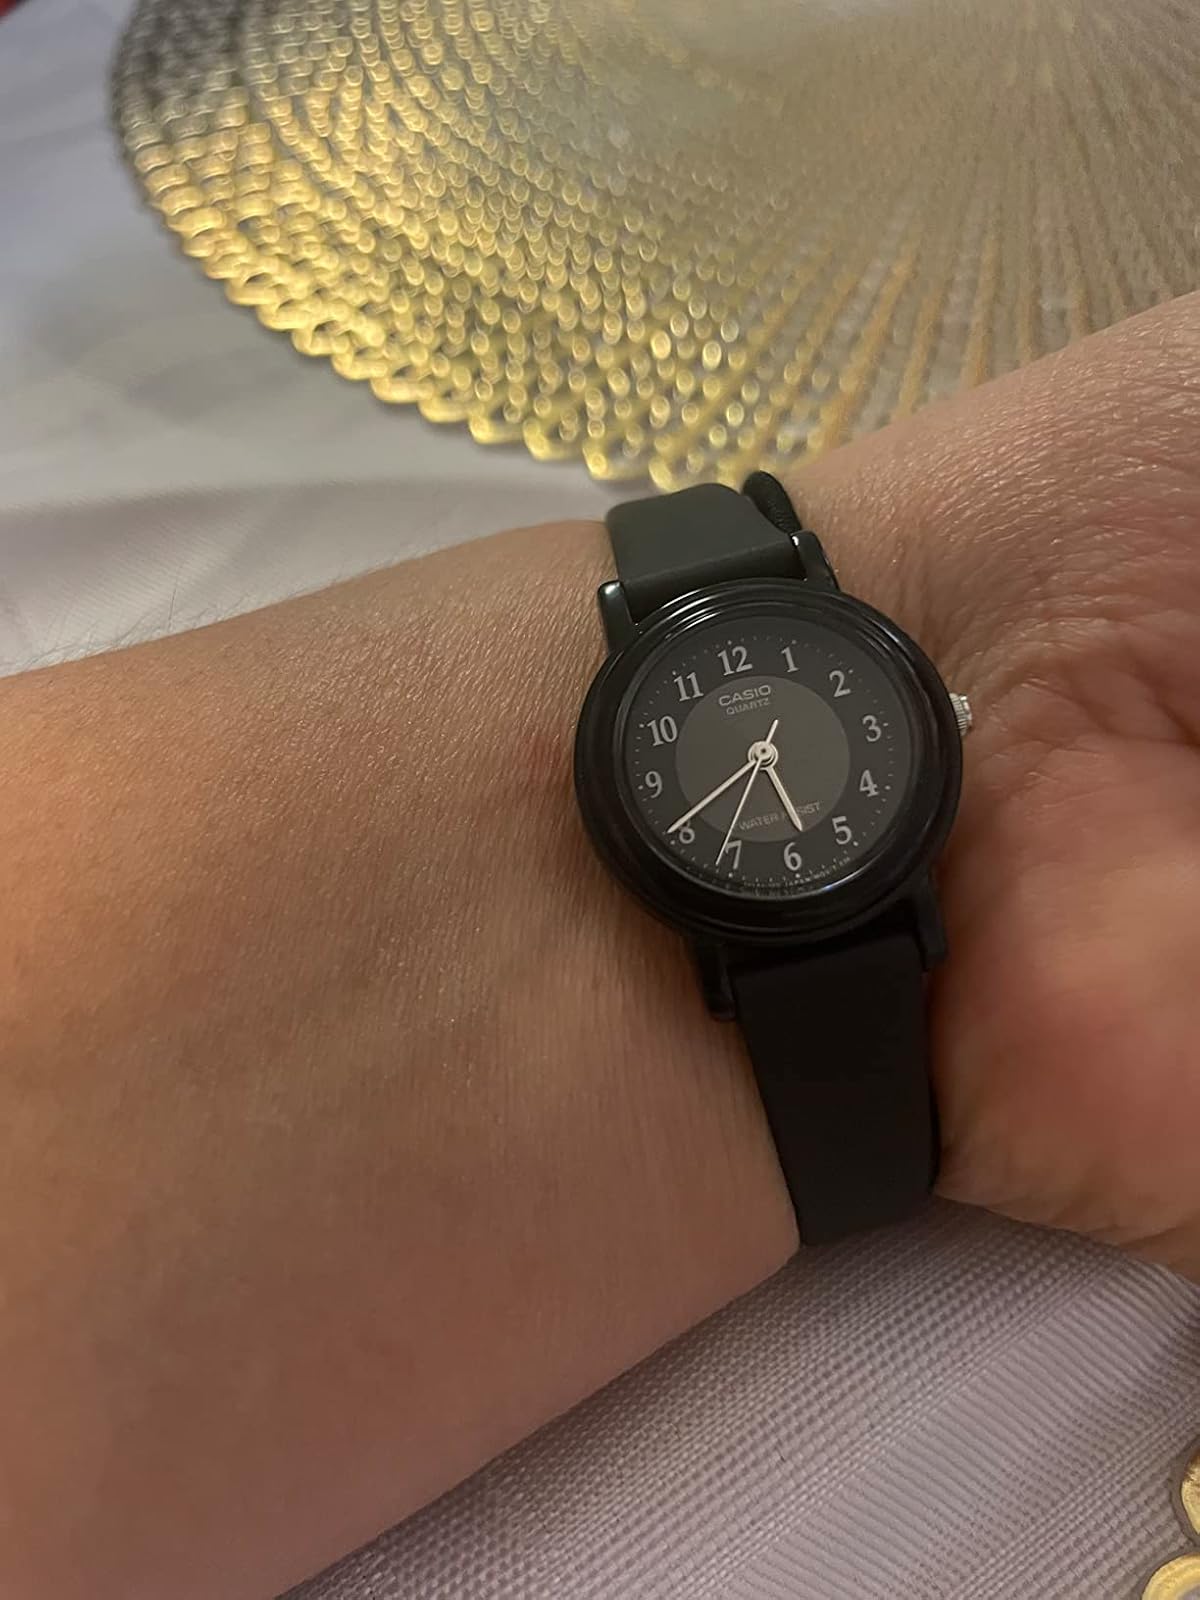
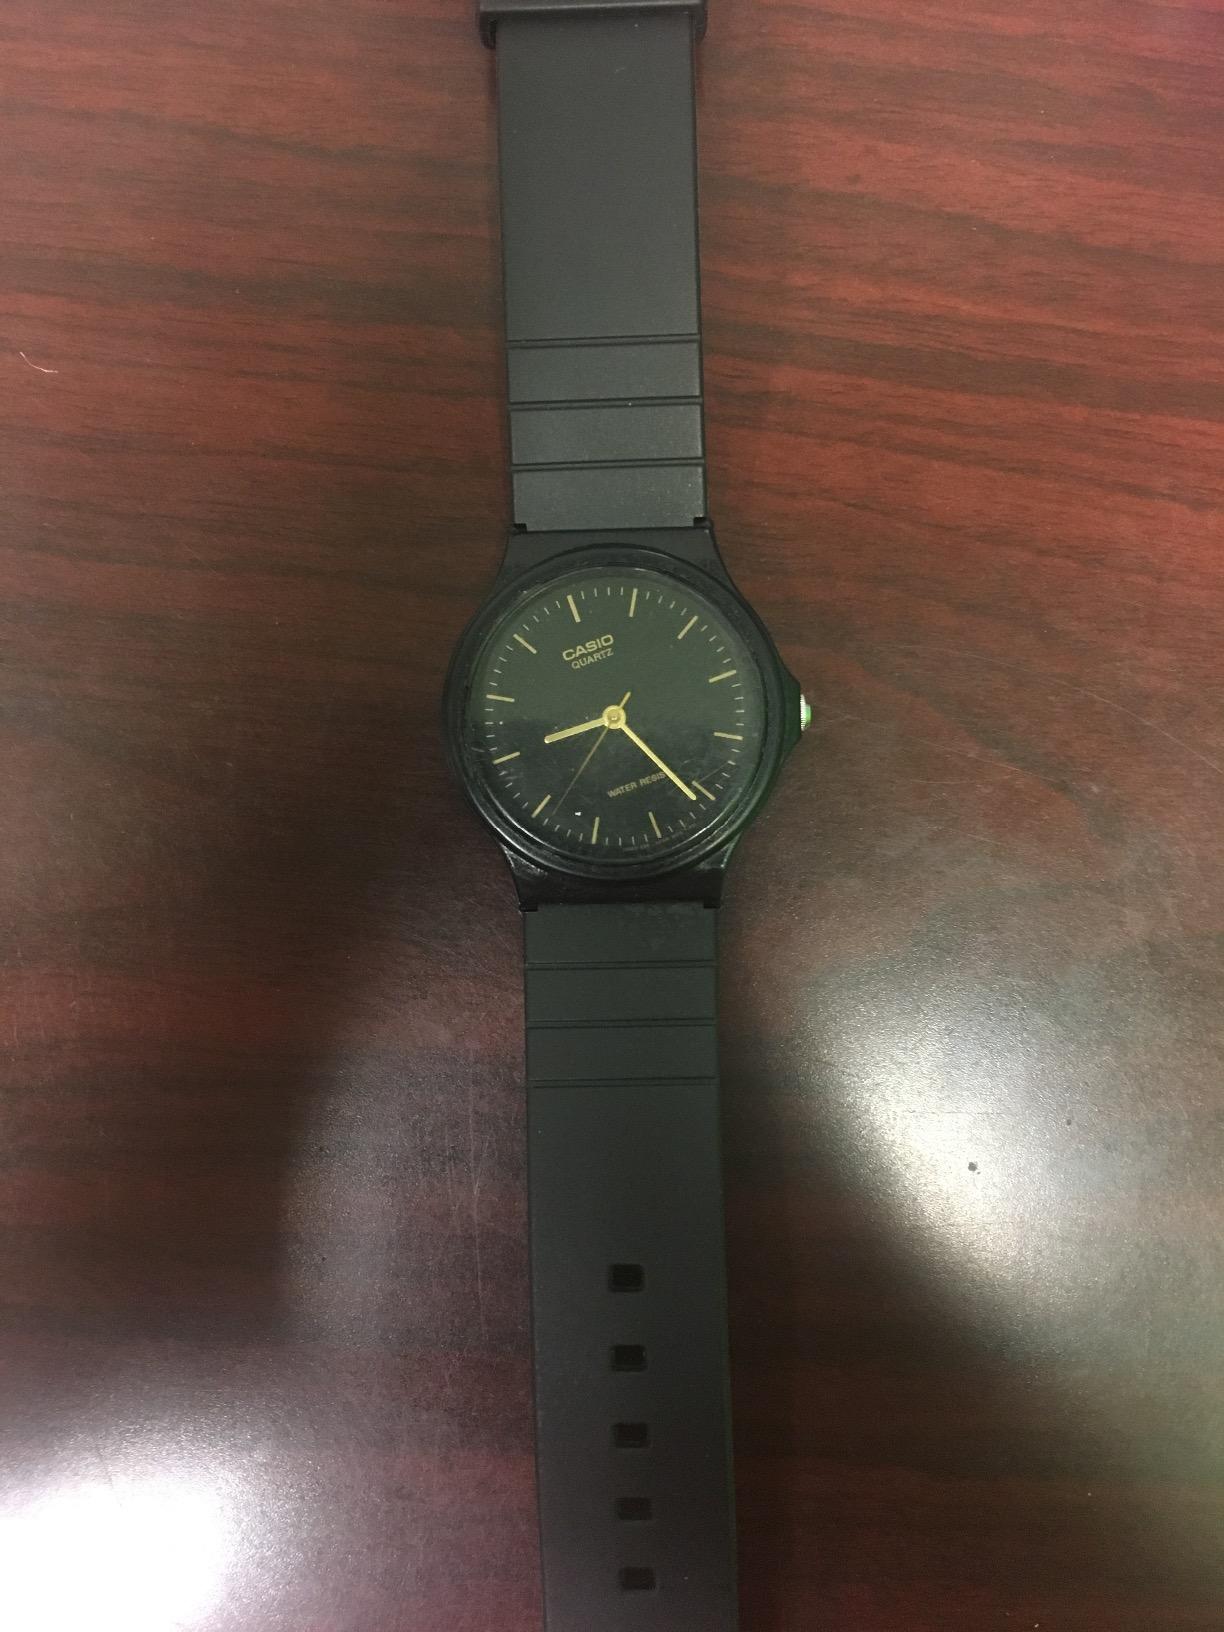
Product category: accessories_watch
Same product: no